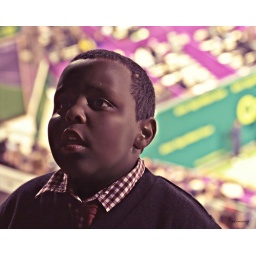
School boy on a field trip, watching Roger Federer against Potito Starace of Italy. 2009 ATP Exxonmobil Qatar Open